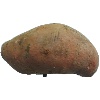
Label: Potato Sweet 1